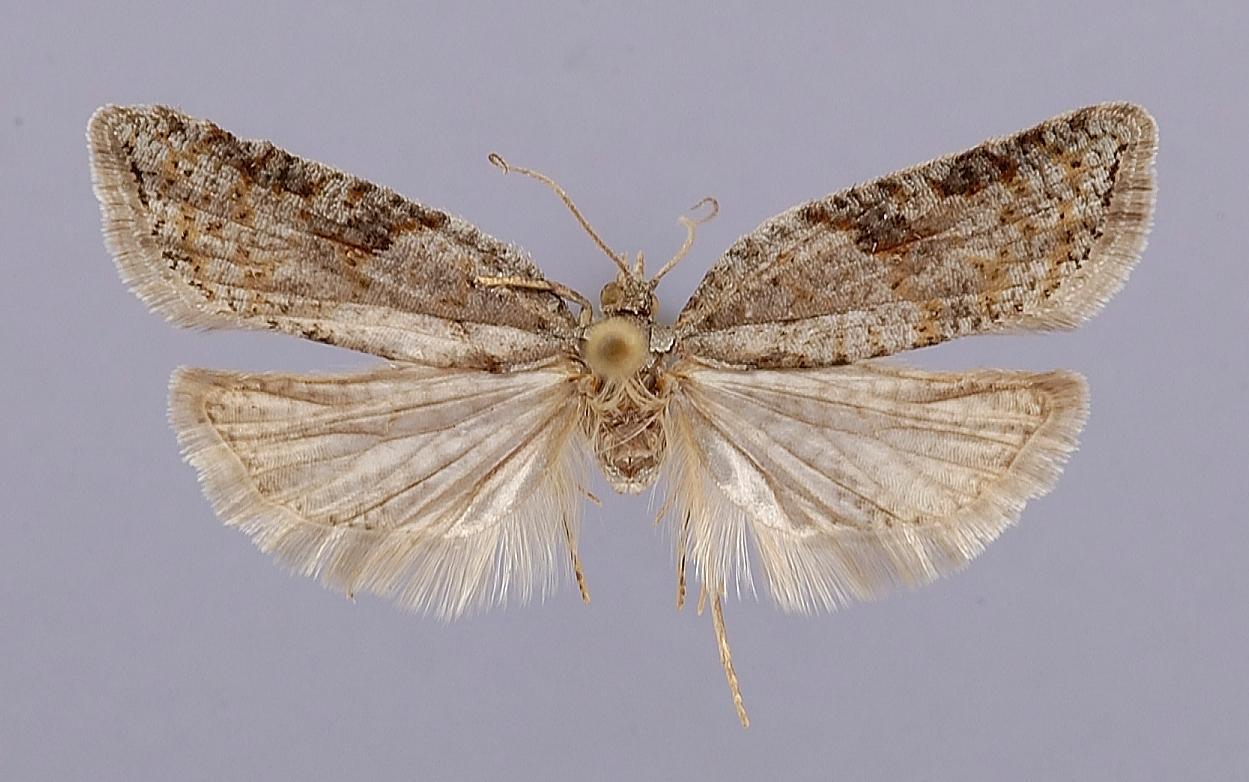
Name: Acleris atayalicana
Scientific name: Acleris atayalicana Kawabe, 1989
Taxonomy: Animalia, Arthropoda, Insecta, Lepidoptera, Tortricidae
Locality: Hualien Hsien, Tayuling, forest, 2500 m, Haulien Hsien, Taiwan
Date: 9 Jun 1980 to 18 Jun 1980